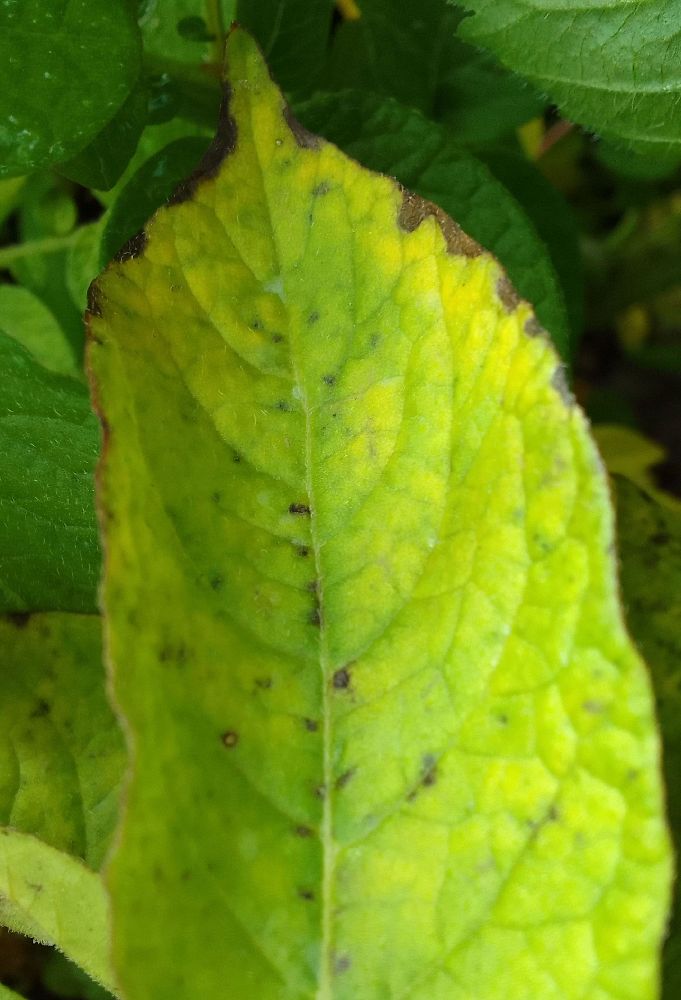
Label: Early blight